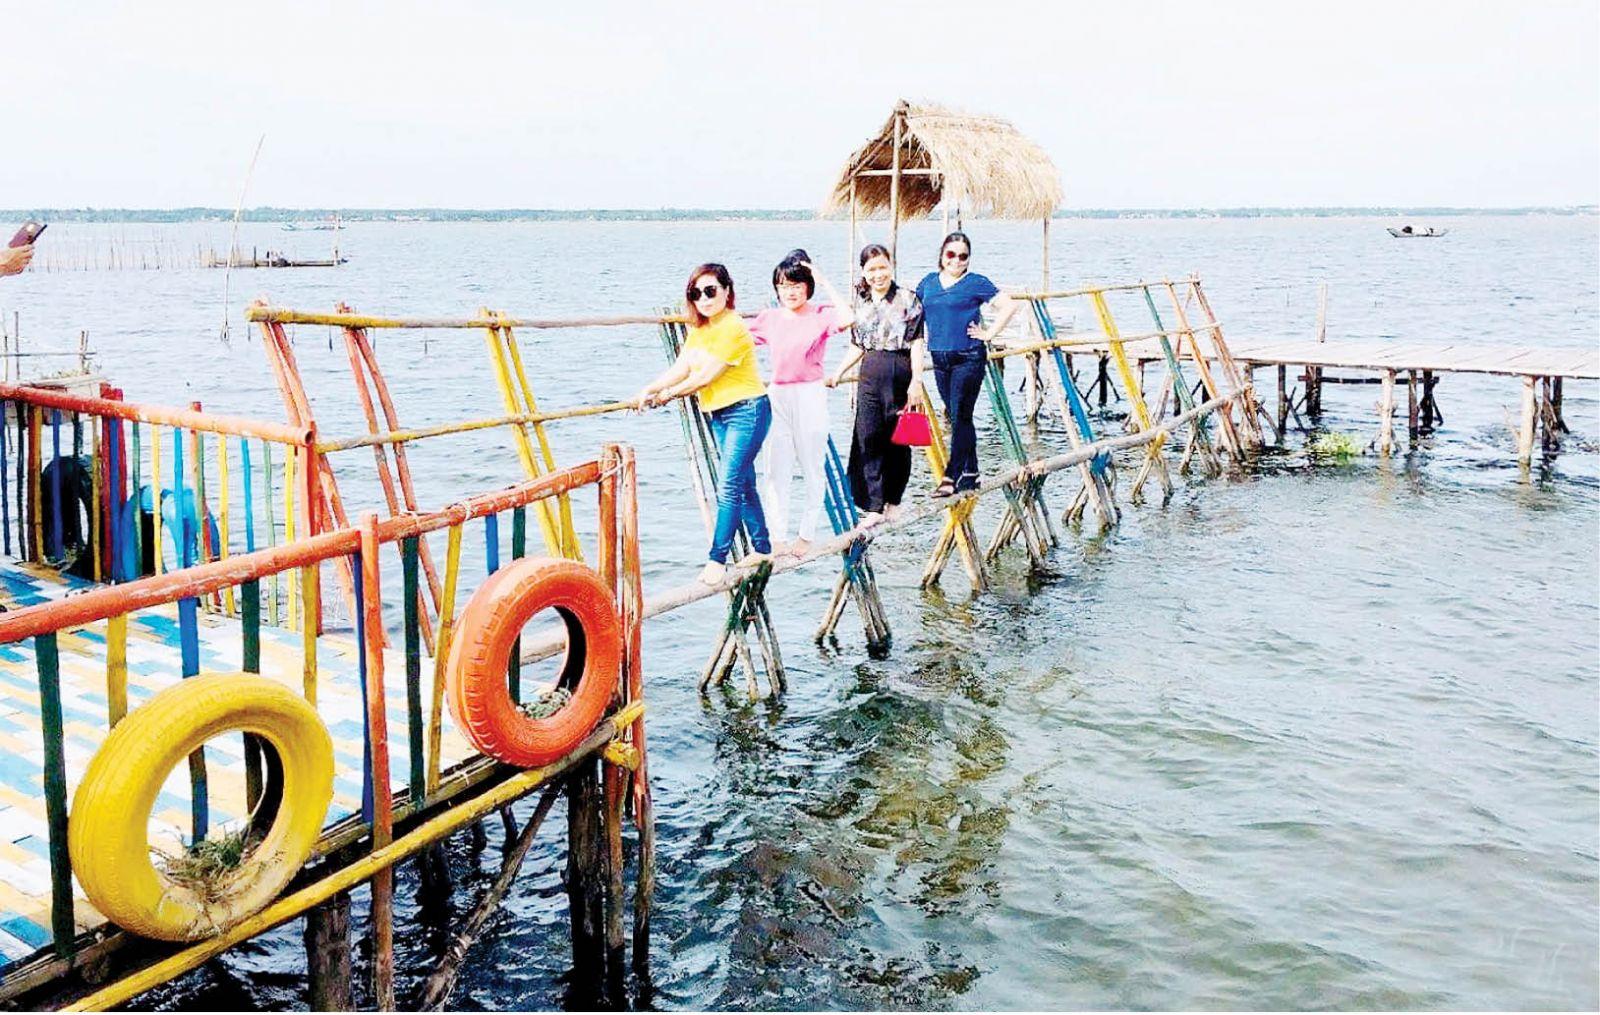
có bốn người phụ nữ đang tạo dáng chụp ảnh trên cây cầu tre